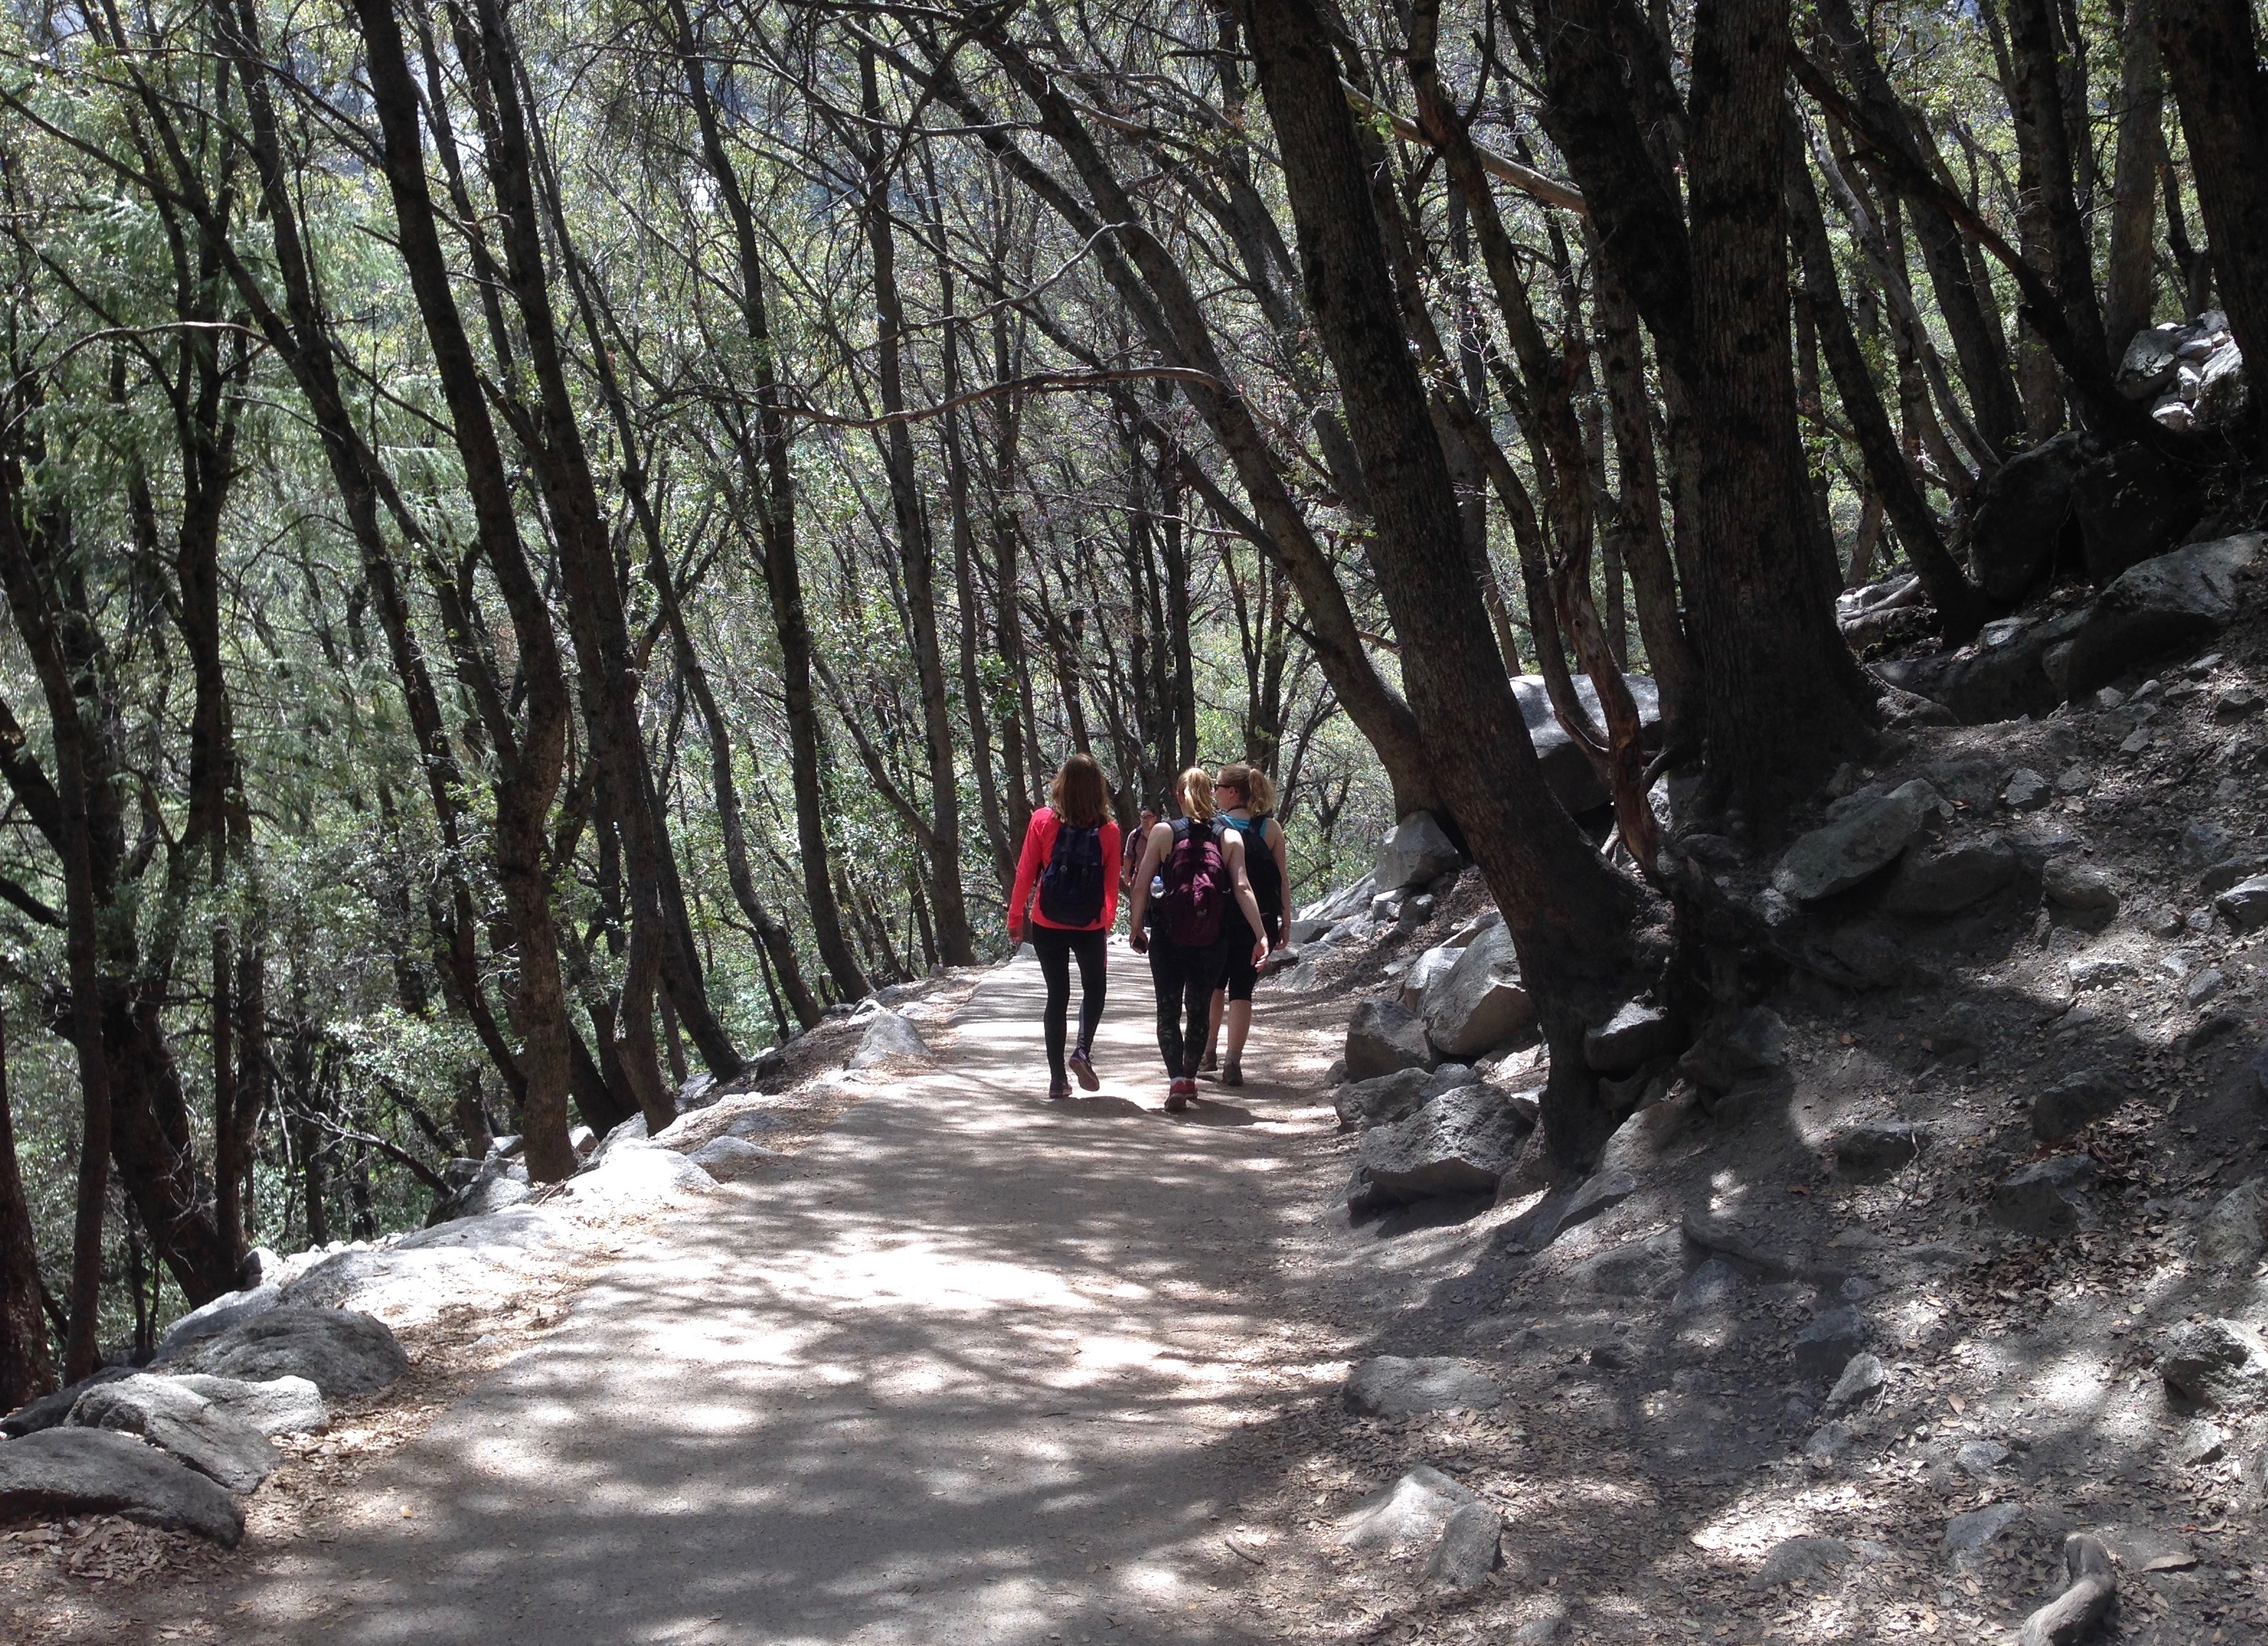
forest, wilderness, walking, hiking, trail, adventure, ridge, mountain bike, sports, woodland, yosemitenationalpark, desirabletrail, misttrail, californiabaylaurel, misttrailyosemite, famoustrails, besttrail, trailtohalfdome, califtrails, bucketlisttrails